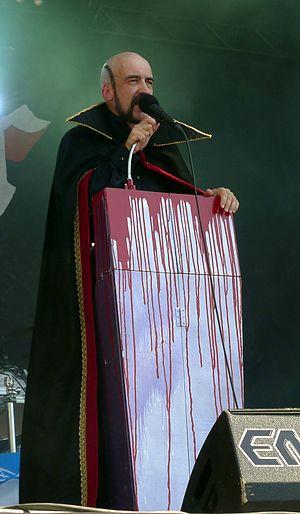
Alberto Contini est un musicien italien. Durant sa carrière musicale, il est guitariste, bassiste ou claviériste du groupe de metal extrême Bulldozer depuis le début des années 1980 et producteur de nombreux morceaux Italo disco et Eurobeat depuis le début des années 1990.